AC Perugia Calcio

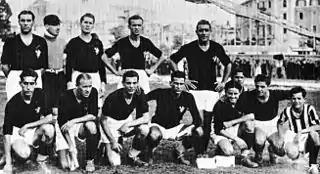
1933–34 Perugia line-up

Associazione Calcistica Perugia Calcio, or simply Perugia, is a professional football club based in Perugia, Umbria, Italy, that competes in the , the third division of Italian football.